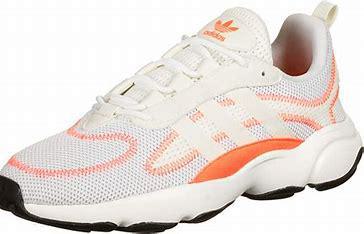
Brand: Adidas
Model: Haiwee